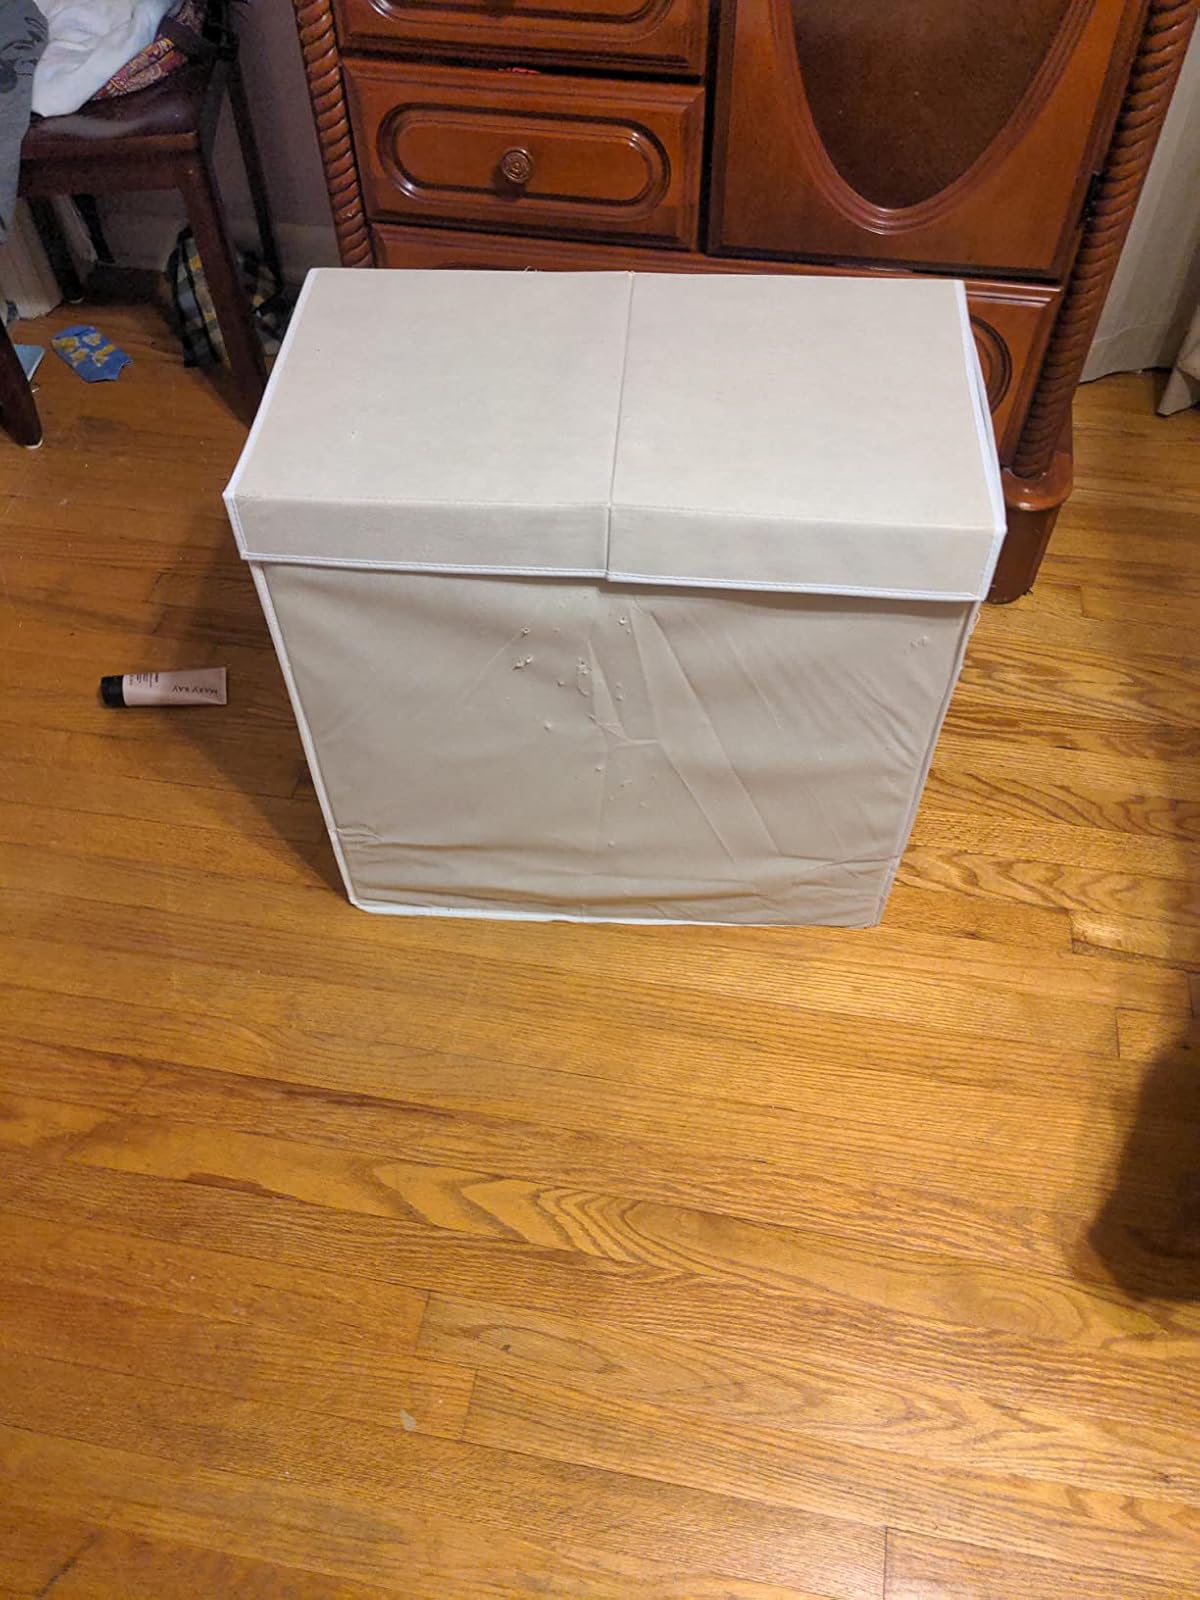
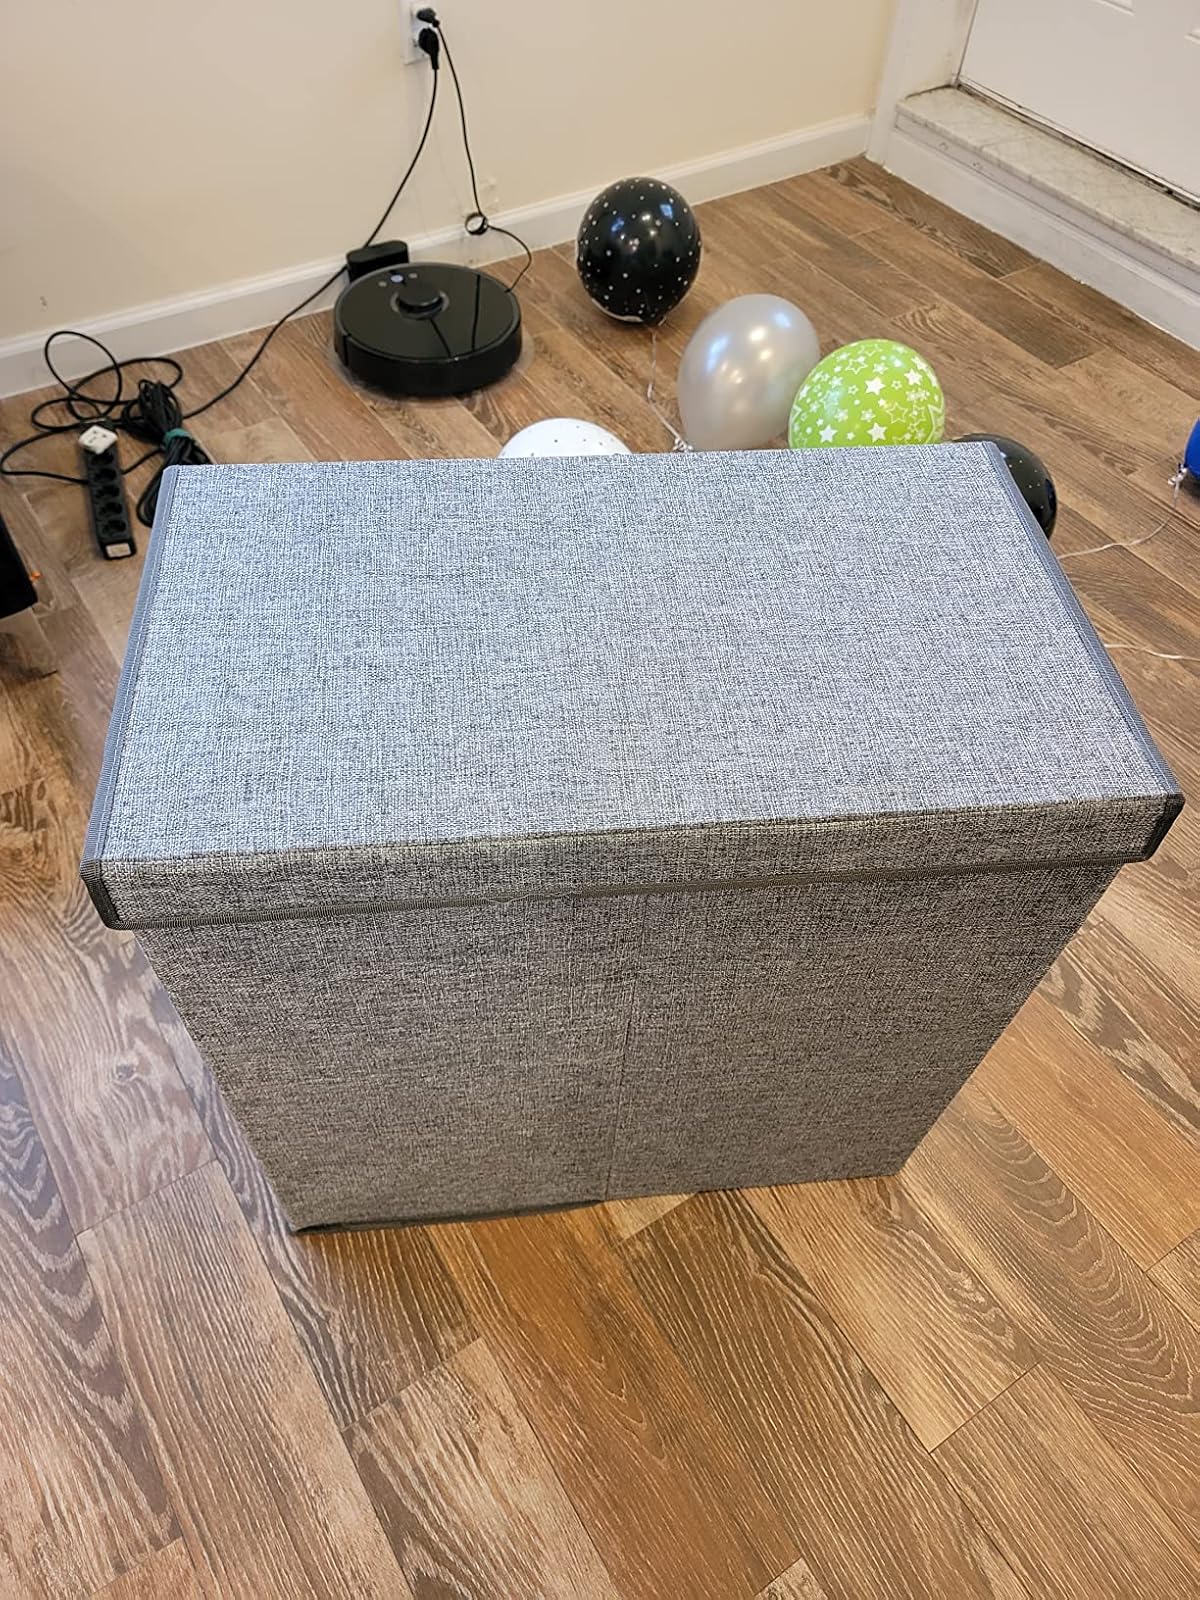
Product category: items_hamper
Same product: no